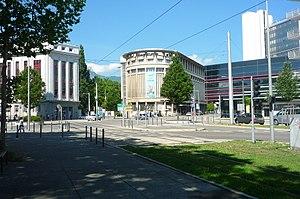
Extrémité du boulevard Jean-Pain